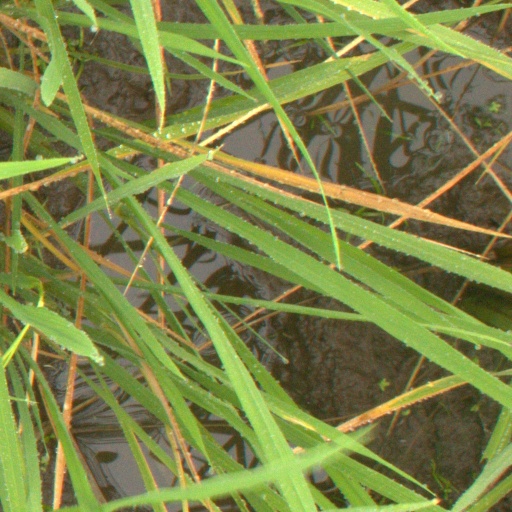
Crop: rice